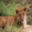
Label: lion